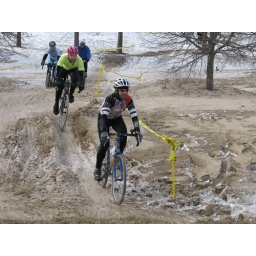
Luke making it through the sand hill in one piece.